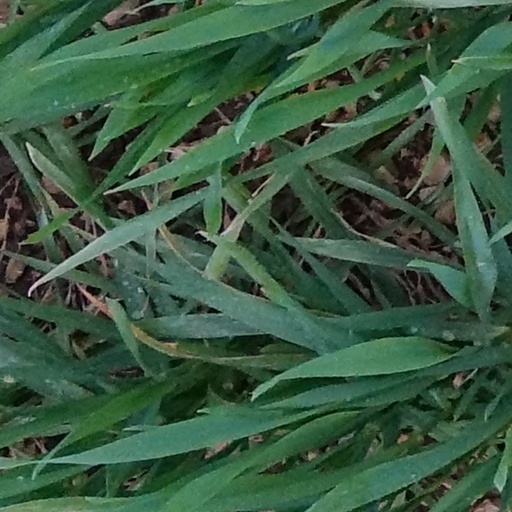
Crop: wheat